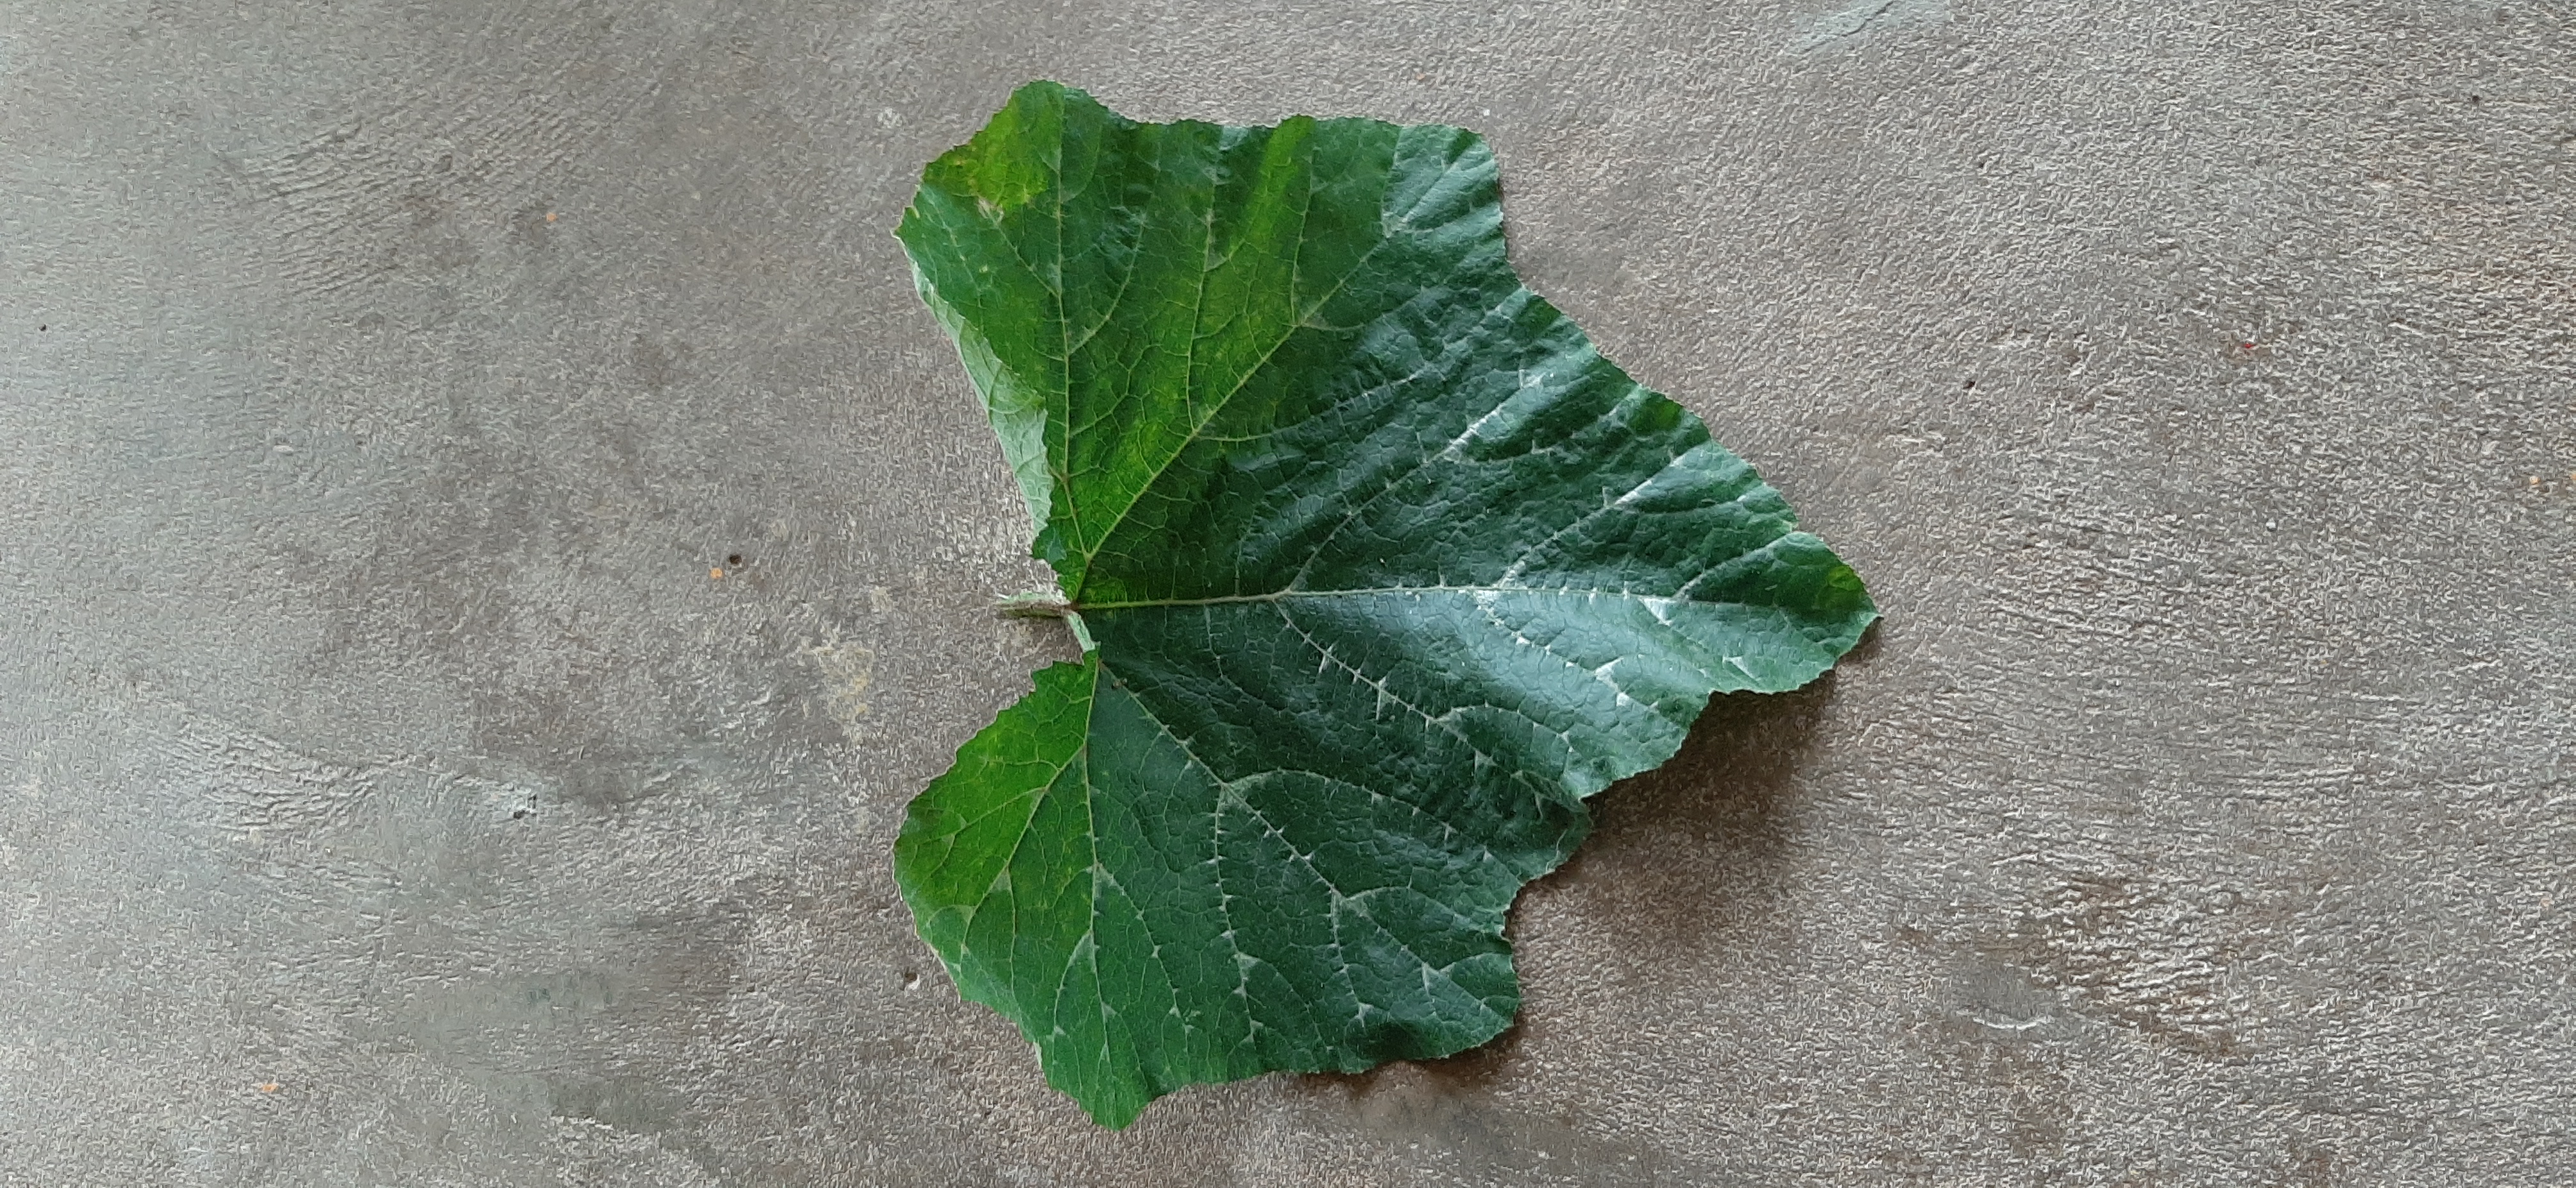
Plant: Pumpkin